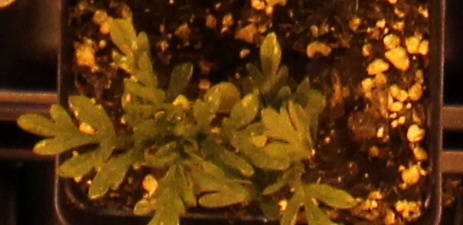
Label: Ragweed